Badrodin Haiti

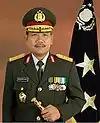
Haiti as Chief of East Java Police (2010)

Police-General Badrodin Haiti was the Chief of the Indonesian National Police from 16 January 2015 until 13 July 2016, succeeding, Police-General Sutarman. On 16 January 2015 Badrodin was appointed by Indonesian President Joko Widodo to be the Acting Chief of Indonesian National Police replacing Sutarman, who officially retired from the service and awaiting for elected Police Chief Police-Commissioner General Budi Gunawan who was a suspect on a corruption case. On 16 April 2015, he was confirmed unanimously by Indonesian House of Representatives and sworn in by President Joko Widodo on 17 April 2015. He was replaced by Police-General Tito Karnavian.